Capitol Mall

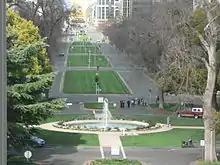
Looking west along the Mall towards the Tower Bridge

Located at 400 Capitol Mall, the 'Wells Fargo Center' is currently the tallest building in Sacramento. It is high, and has 33 stories, with 29 above the ground floor lobby and 3 below. The skyscraper won the BOMA Building of the Year award in 1994. A museum is located in the lobby, dedicated to the history of Wells Fargo Bank in the Sacramento area. Located within the Wells Fargo Center: Il Fornaio, a popular restaurant; and Price Waterhouse Coopers, a major tenant.